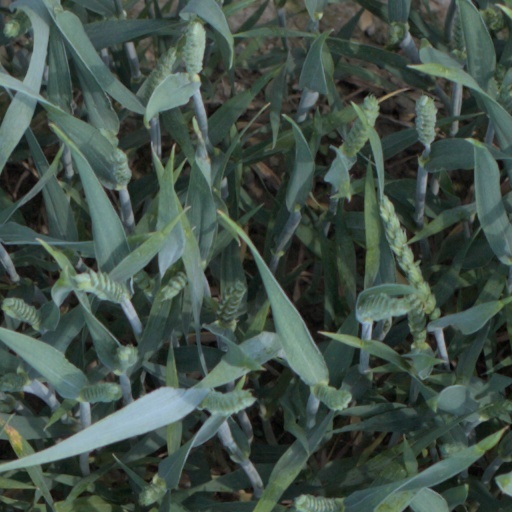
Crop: wheat